Lion comique

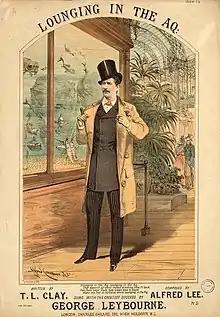
George Leybourne, one of the first "lions comiques", on a sheet music cover by Alfred Concanen

The lion comique was a type of popular entertainer in the Victorian music halls, a parody of upper-class toffs or "swells" made popular by Alfred Vance and G. H. MacDermott, among others. They were artistes whose stage appearance, resplendent in evening dress (generally white tie), contrasted with the cloth-cap image of most of their music-hall contemporaries.